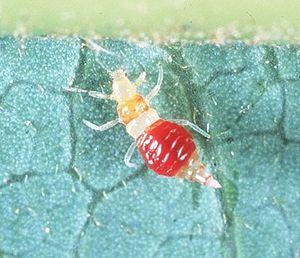
Franklinothrips est un genre d'insectes thysanoptères de la famille des Aeolothripidae, à distribution pantropicale.